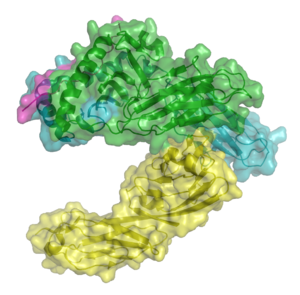
CD4 est une glycoprotéine exprimée à la surface des Lymphocyte T CD4+, des cellules régulatrices T, des monocytes, des macrophages et de certaines cellules dendritiques.